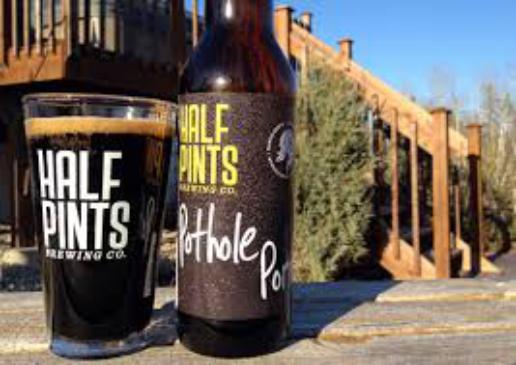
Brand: Half Pints
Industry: Food